The Last American (novel)

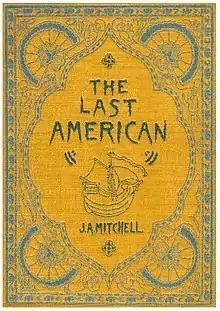
Cover of the 1893 edition

The Last American is a short illustrated future history novel by John Ames Mitchell (1845–1918).